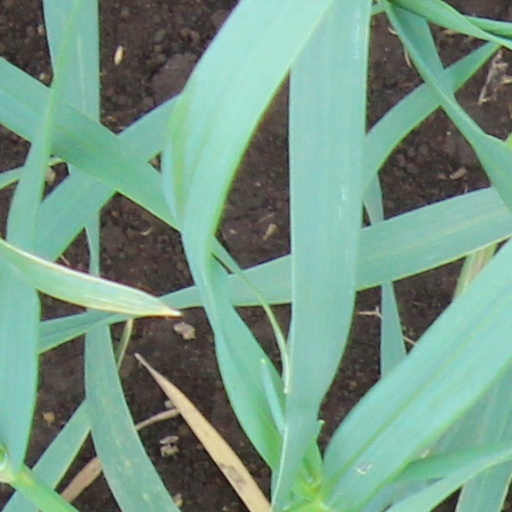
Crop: wheat